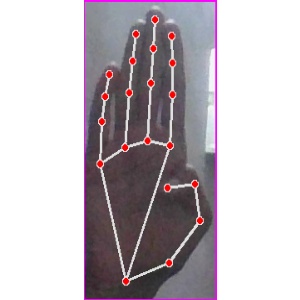
अक्षर: झ